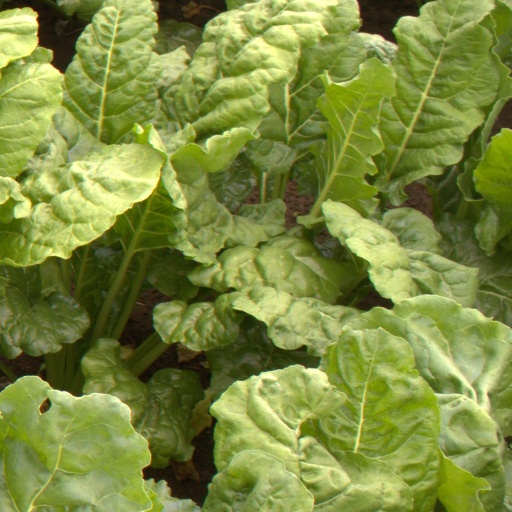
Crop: sugar beet